Aberfoyle railway station

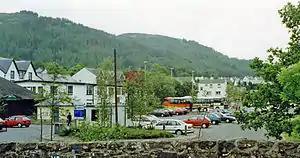
Location of the former station (1997)

Aberfoyle railway station served the village of Aberfoyle in Scotland between 1882 and 1951.